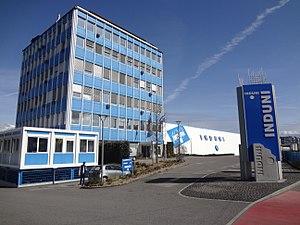
Siège de l'entreprise de construction «
Induni est une entreprise suisse de construction dont le siège social est à Genève. L'entreprise compte parmi ses clients, l'État et la Ville de Genève, l'État de Vaud, de très nombreuses communes genevoises et vaudoises ainsi que de nombreux investisseurs privés.